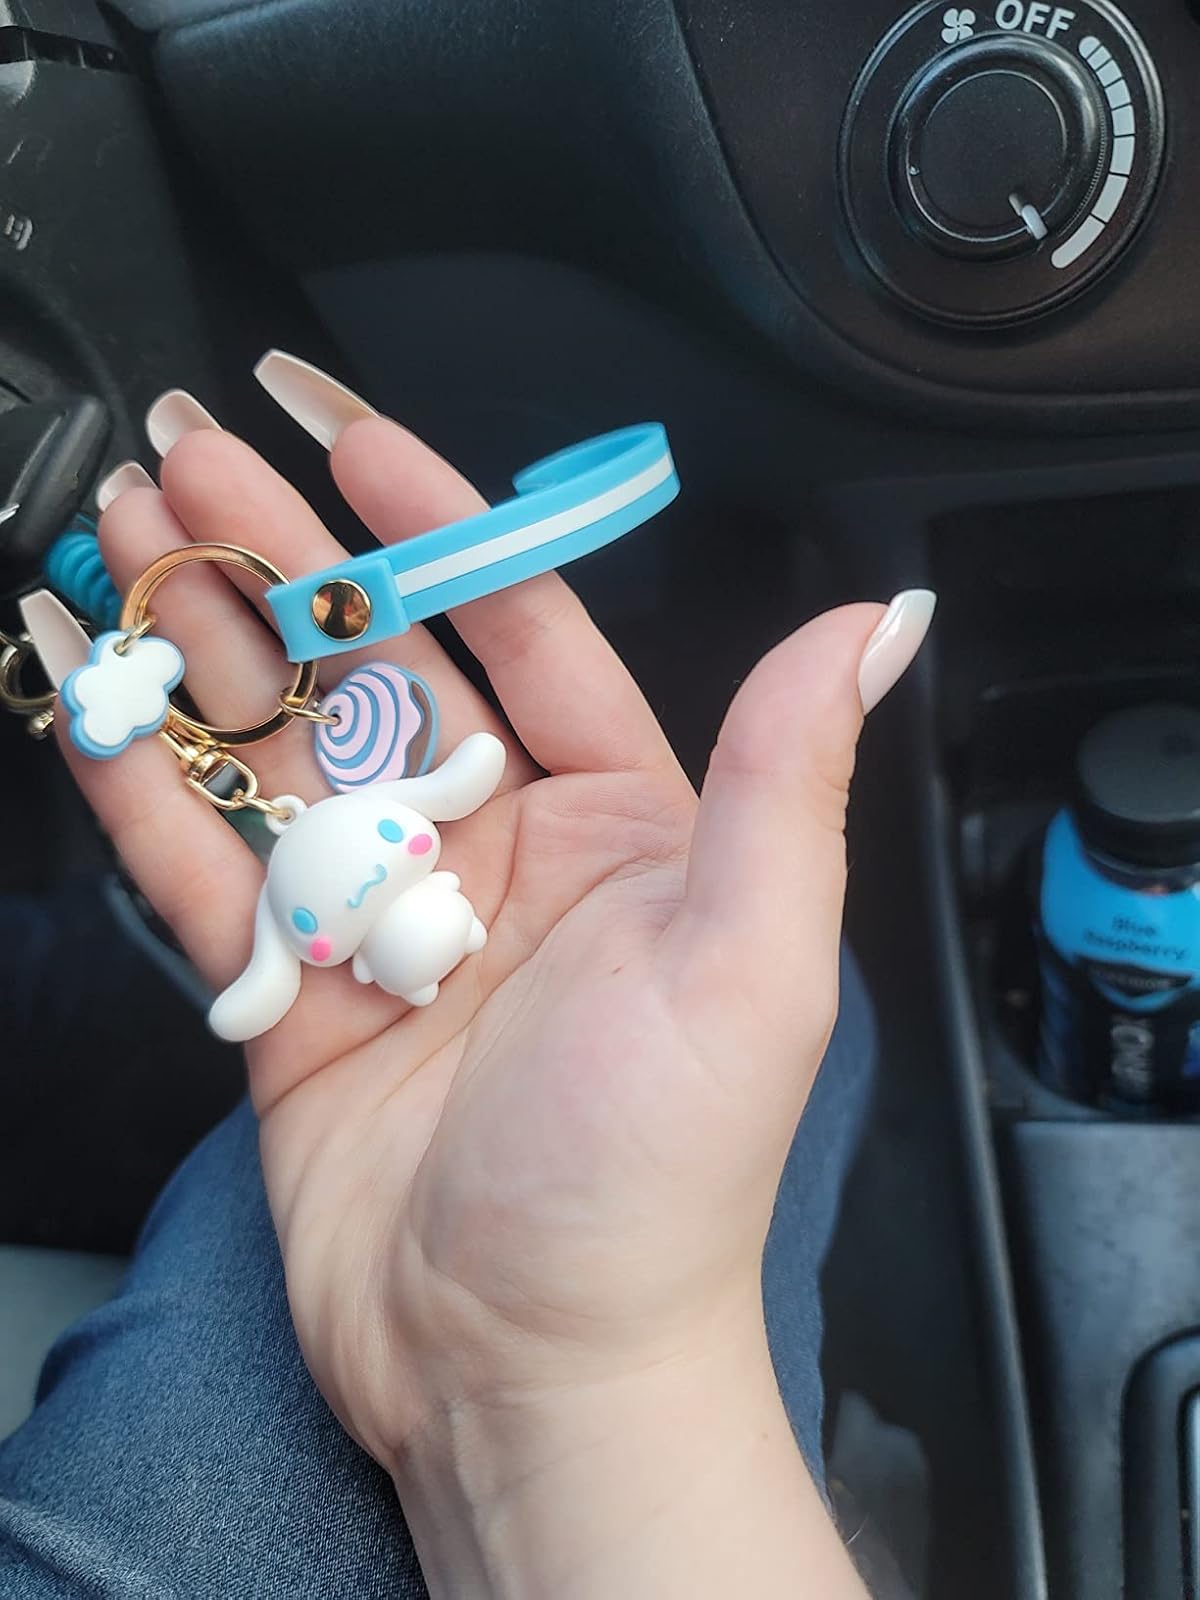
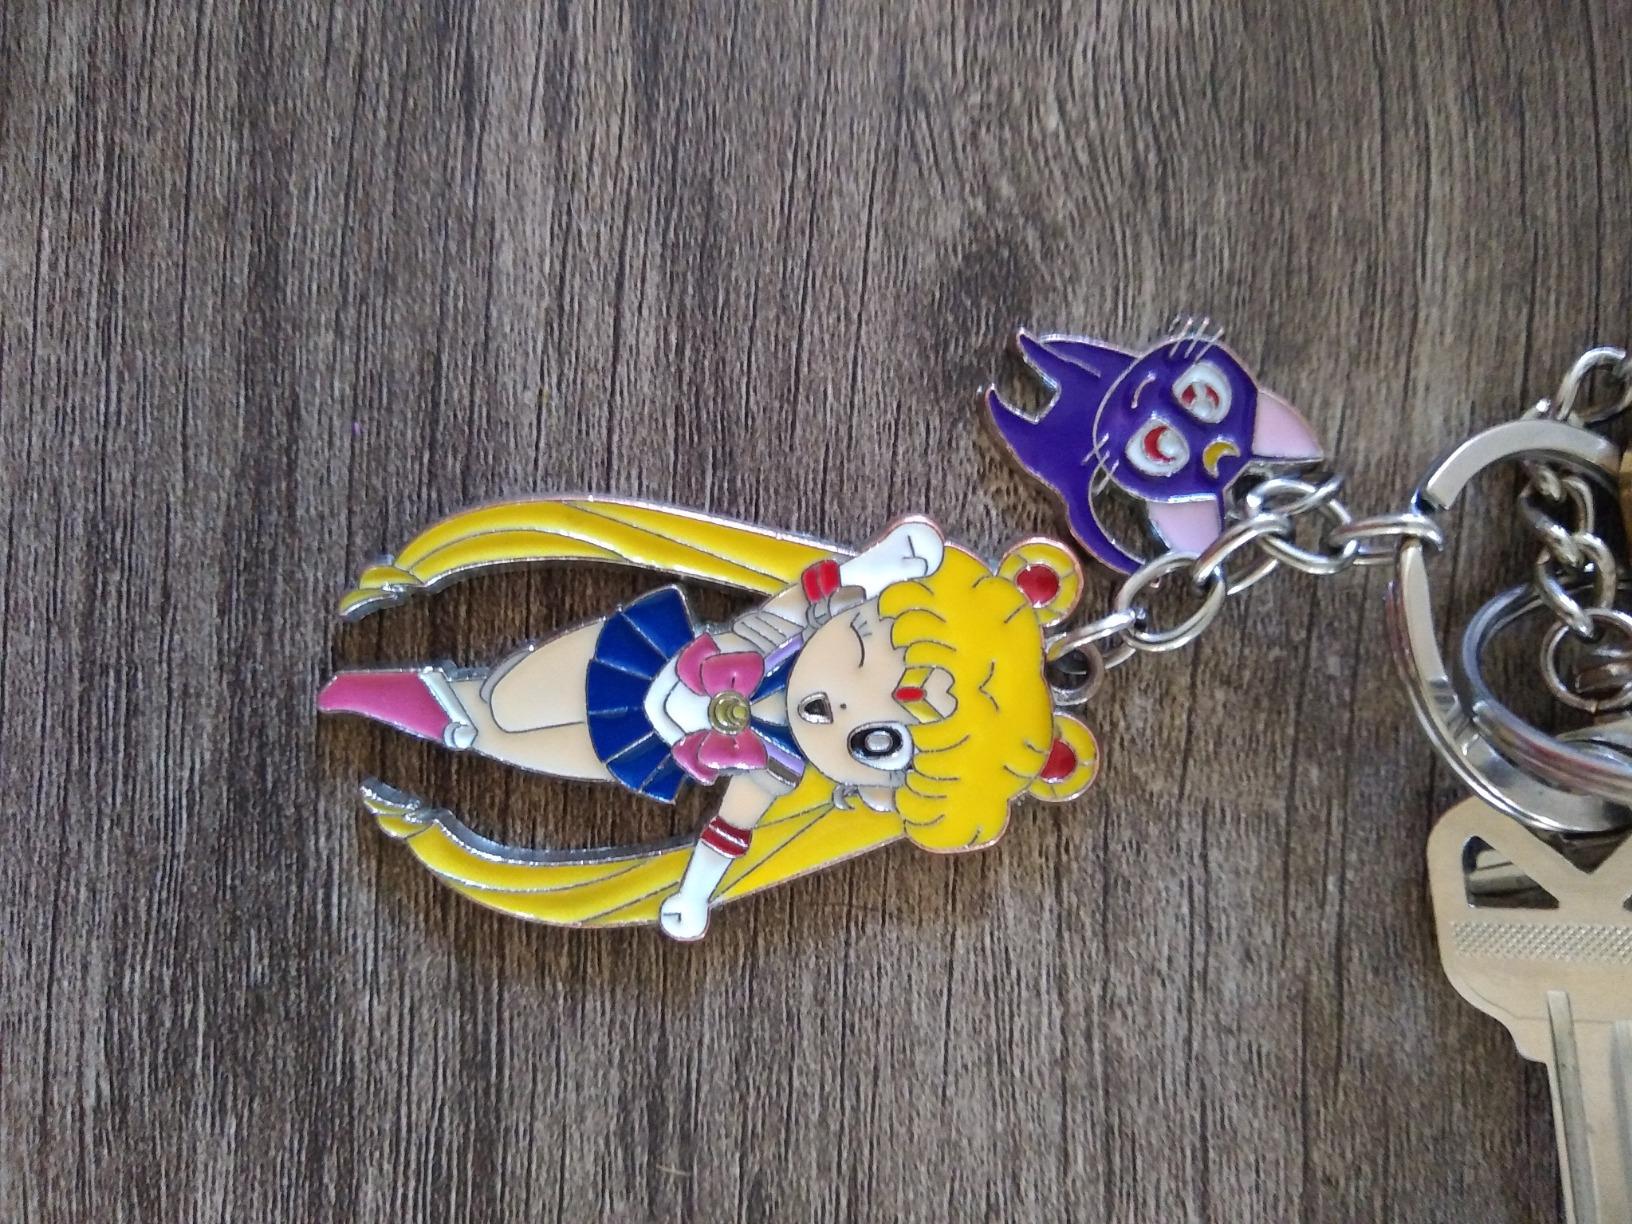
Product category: accessories_keychain
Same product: no